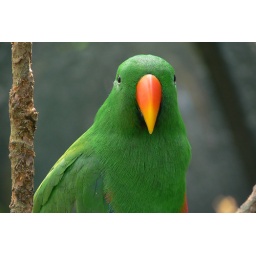
Ecletus parrot in all its glory. The bright green plumage and the orange yellow beak really stand out.